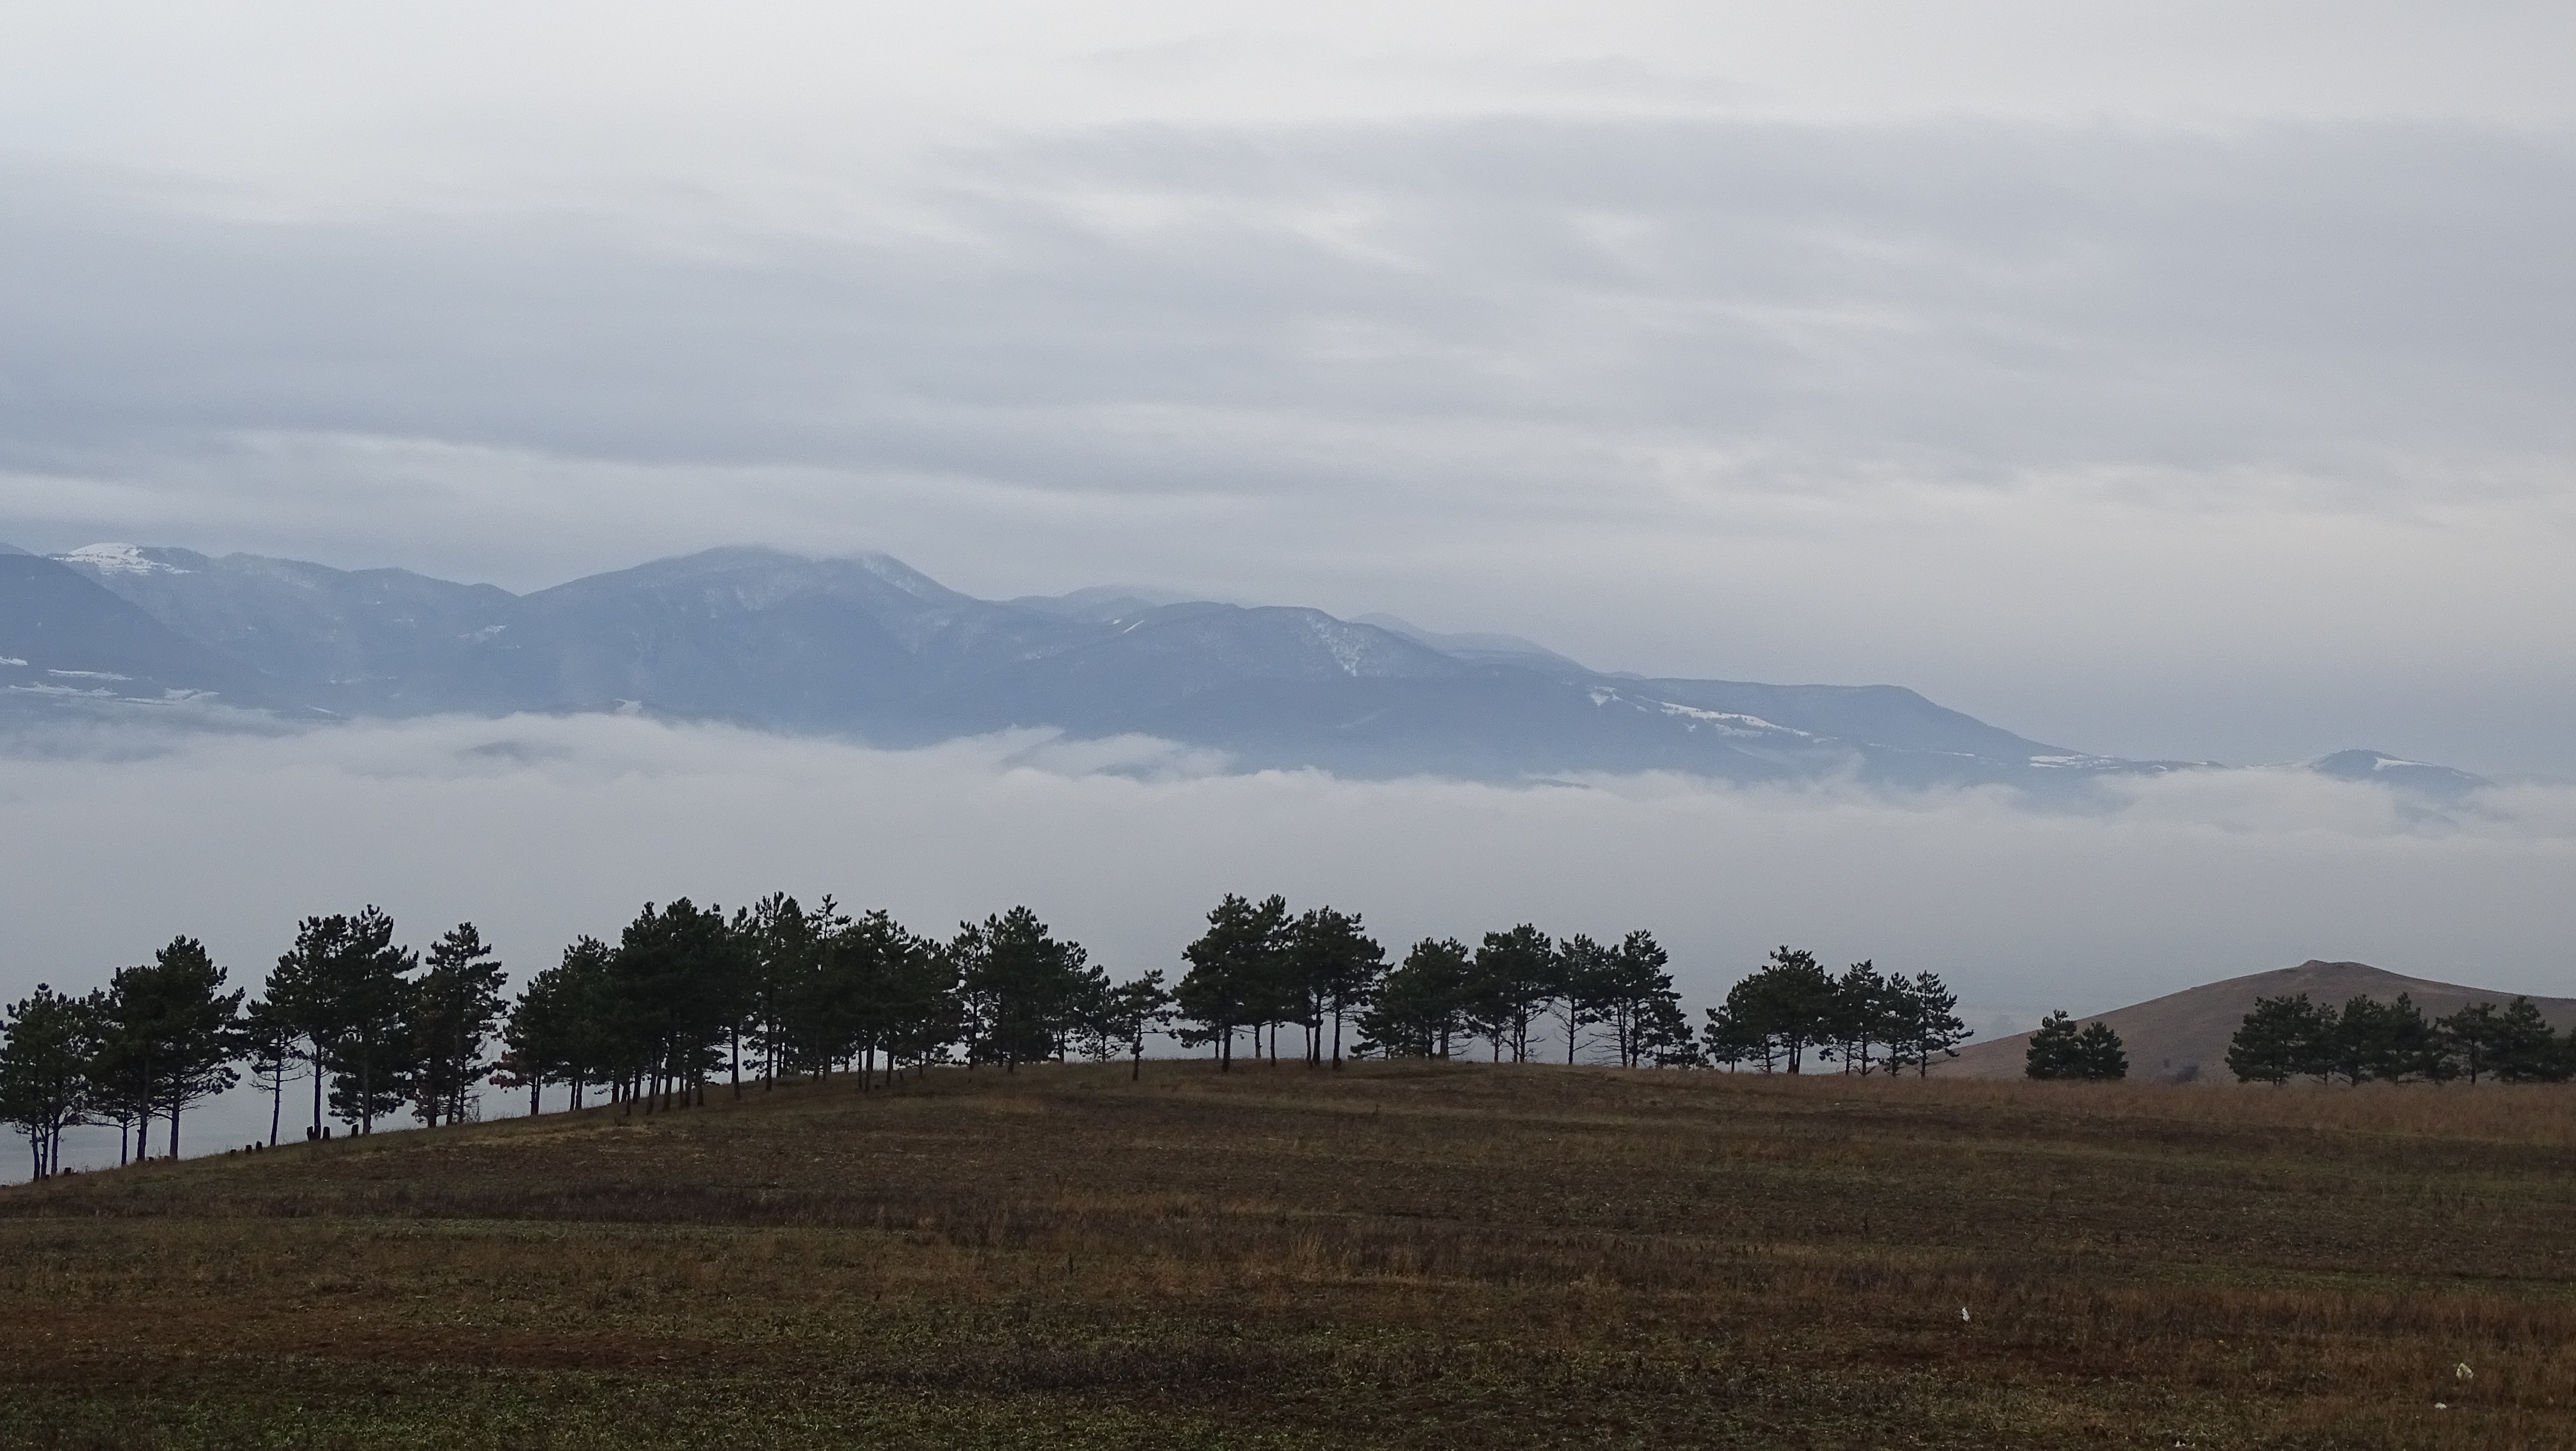
landscape, tree, nature, horizon, wilderness, mountain, cloud, fog, mist, field, meadow, morning, hill, valley, mountain range, weather, highland, ridge, plain, clouds, mountains, grassland, plateau, georgia, fell, habitat, rural area, landform, geographical feature, atmospheric phenomenon, atmosphere of earth, mountainous landforms